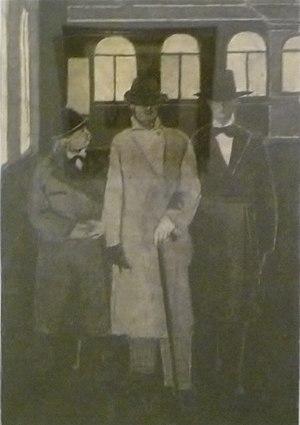
Marcel Lecomte, né à Saint-Gilles-lez-Bruxelles le 25 septembre 1900 et mort à Bruxelles le 19 novembre 1966, est un poète surréaliste belge.